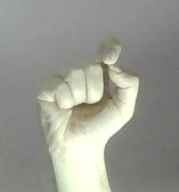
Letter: fa